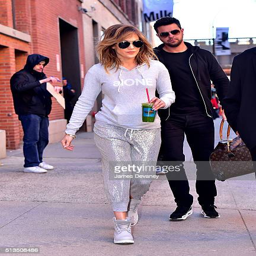
entertainer seen on the streets